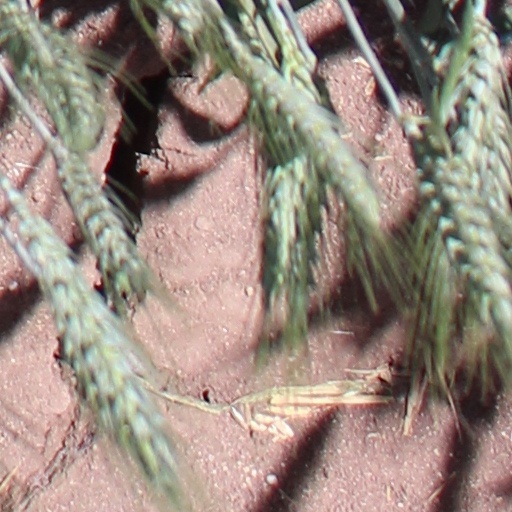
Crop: wheat